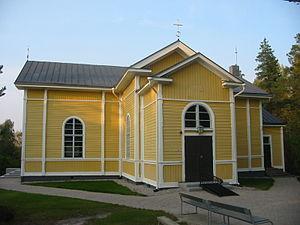
Cet article recense les églises évangéliques-luthériennes de Finlande.